Ann Randolph Meade Page

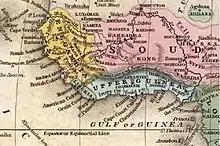
Liberia on a 1839 map of West Africa

In 1816, the American Colonization Society was formed. Along with her daughter, Sarah Page Andrews, and her brother, William Meade, she supported the transportation and settlement of freed slaves in Liberia. Page worked with her brother, William Meade, and with Mary Lee Fitzhugh Custis to end slavery and improve the conditions of enslaved people.